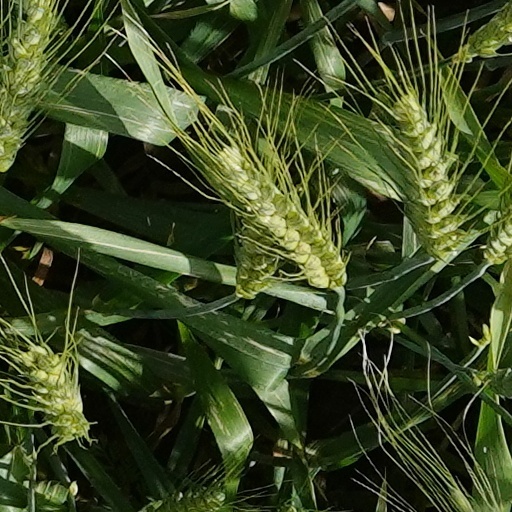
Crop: wheat